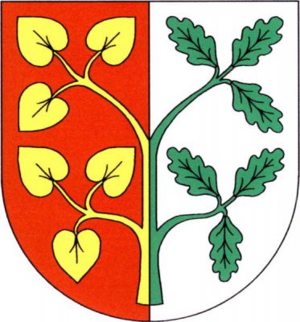
Všelibice est une commune du district et de la région de Liberec, en République tchèque. Sa population s'élevait à 555 habitants en 2018.